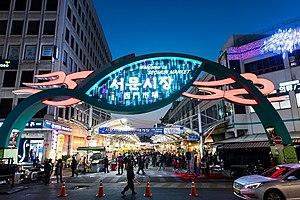
Le marché de Seomun est le plus grand marché de rue traditionnel de Daegu, en Corée du Sud, contenant plus de 4 000 magasins. Le marché de Seomun est particulièrement connu comme une source de textiles et de services de couture, un ingrédient clé de l'industrie de la mode de Daegu.